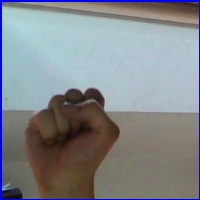
Letra: S